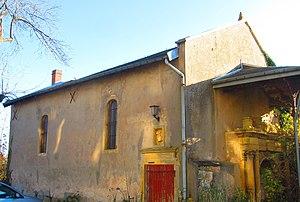
Chapelle Chateau Mercy
Ars-Laquenexy est une commune française située dans le département de la Moselle en région Grand Est. Ses habitants sont appelés les Ars-laquenexois.
Le château de Mercy est un édifice situé près du quartier de La Grange-aux-Bois à Metz en Moselle. Il faisait partie de la commune de Mercy jusqu’à sa fusion avec la commune d’Ars-Laquenexy.